Jewels of Mary, Queen of Scots

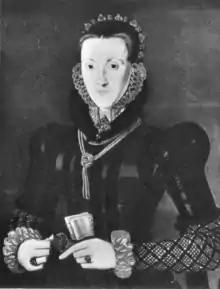
Agnes Keith, Countess of Moray, kept jewels to cover her husband's expenses, Hans Eworth, Darnaway Castle

When Mary, Queen of Scots was imprisoned at Lochleven Castle, in 1567, the Confederate Lords ordered that some of her silver plate, including a table ship called a nef, should be melted down and coined.